Royal Exchange Square

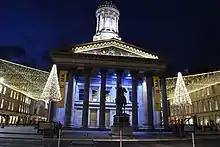
Evening view of Royal Exchange Square, Glasgow, in winter months

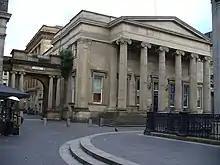
Royal Bank of Scotland building at the head of Royal Exchange Square, Glasgow

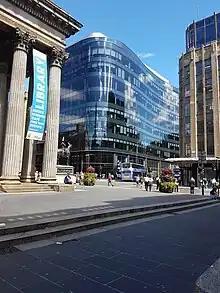
Royal Exchange Square, Glasgow viewing to Queen Street and Ingram Street

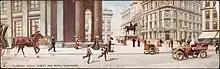
Panorama Card of the Royal Exchange, Glasgow in the 1890s

The Royal Exchange Square is a public square in Glasgow, Scotland. The square lies between Buchanan Street and Queen Street, opening out Queen Street and Ingram Street to the south of George Square. It is also easily accessible from Buchanan Street on the west side of the square, through two prominent archways at Royal Bank Place. The square is a landmark due to its distinguished architecture which attracts many visitors. It is one of six squares in the city centre.